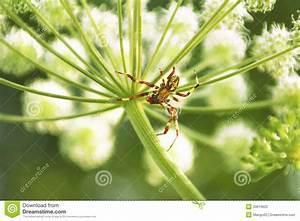
spider